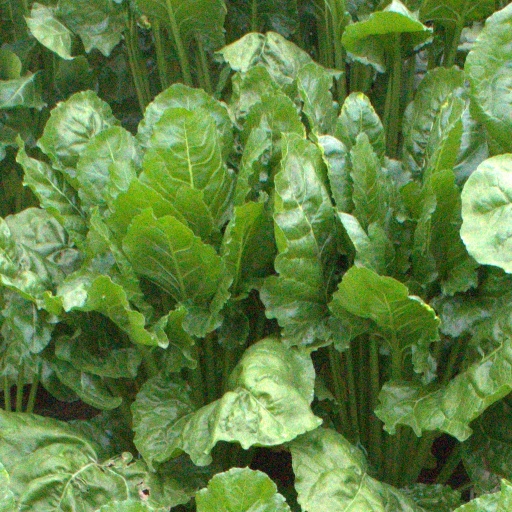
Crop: sugar beet